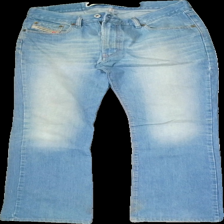
View: front
Type: Jeans
Category: Men
Brand: Diesel
Colors: Blue
Material: 100% Cotton
Cut: Regular
Season: All
Trend: Denim
Stains: Major
Damage: stain
Damage location: bottom right
Damage 2: stain
Damage 2 location: top left
Price range: 150-250
Recommended usage: Reuse
Description: blue jeans